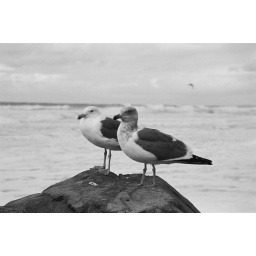
Two birds relaxing on a rock in Carlsbad shot using true B&amp;amp;W film.